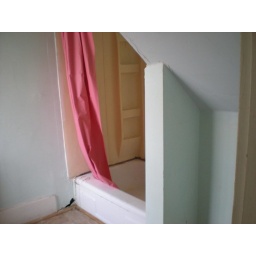
microtub in blue bedroom bath